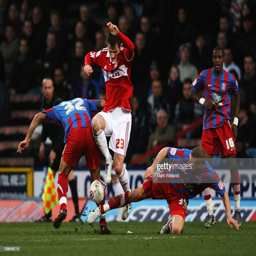
soccer player is tackled during the match .